Rohingya refugees in Bangladesh

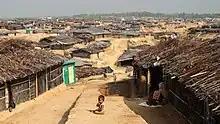
Kutupalong Refugee Camp in Bangladesh.

Rohingya refugees in Bangladesh are forcibly displaced Myanmar nationals from Rakhine State who are living in Bangladesh. The Rohingya people have experienced ethnic and religious persecution in Myanmar for decades. Hundreds of thousands have fled to other countries in Southeast Asia, including Malaysia, Indonesia, and Philippines. The majority have sought refuge in Bangladesh. In Bangladesh, there are two officially registered refugee camps located in Ukhiya (sub-district) and Teknaf (sub-district) in Cox's Bazar district. Violence in Myanmar has escalated in recent years, so the number of Rohingya refugees in Bangladesh has increased rapidly. According to the UN Refugee Agency (UNHCR), more than 723,000 Rohingya have fled to Bangladesh since 25 August 2017.